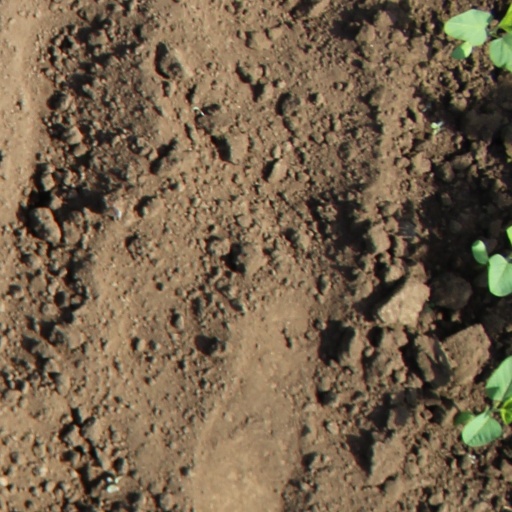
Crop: soybean